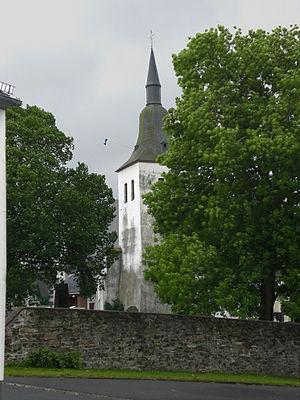
Bleialf est une municipalité allemande située dans le land de Rhénanie-Palatinat et l'arrondissement d'Eifel-Bitburg-Prüm.